Xavier Pinoteau

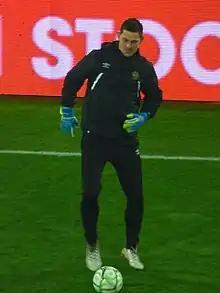
Pinoteau with Chambly in 2019

Xavier Pinoteau (born 12 February 1983) is a French former professional footballer who played as a goalkeeper.